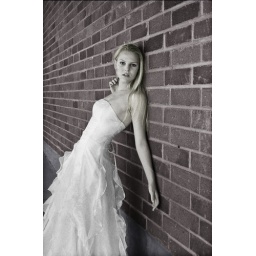
girl in the white dress